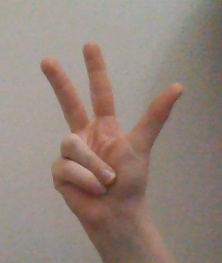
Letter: al